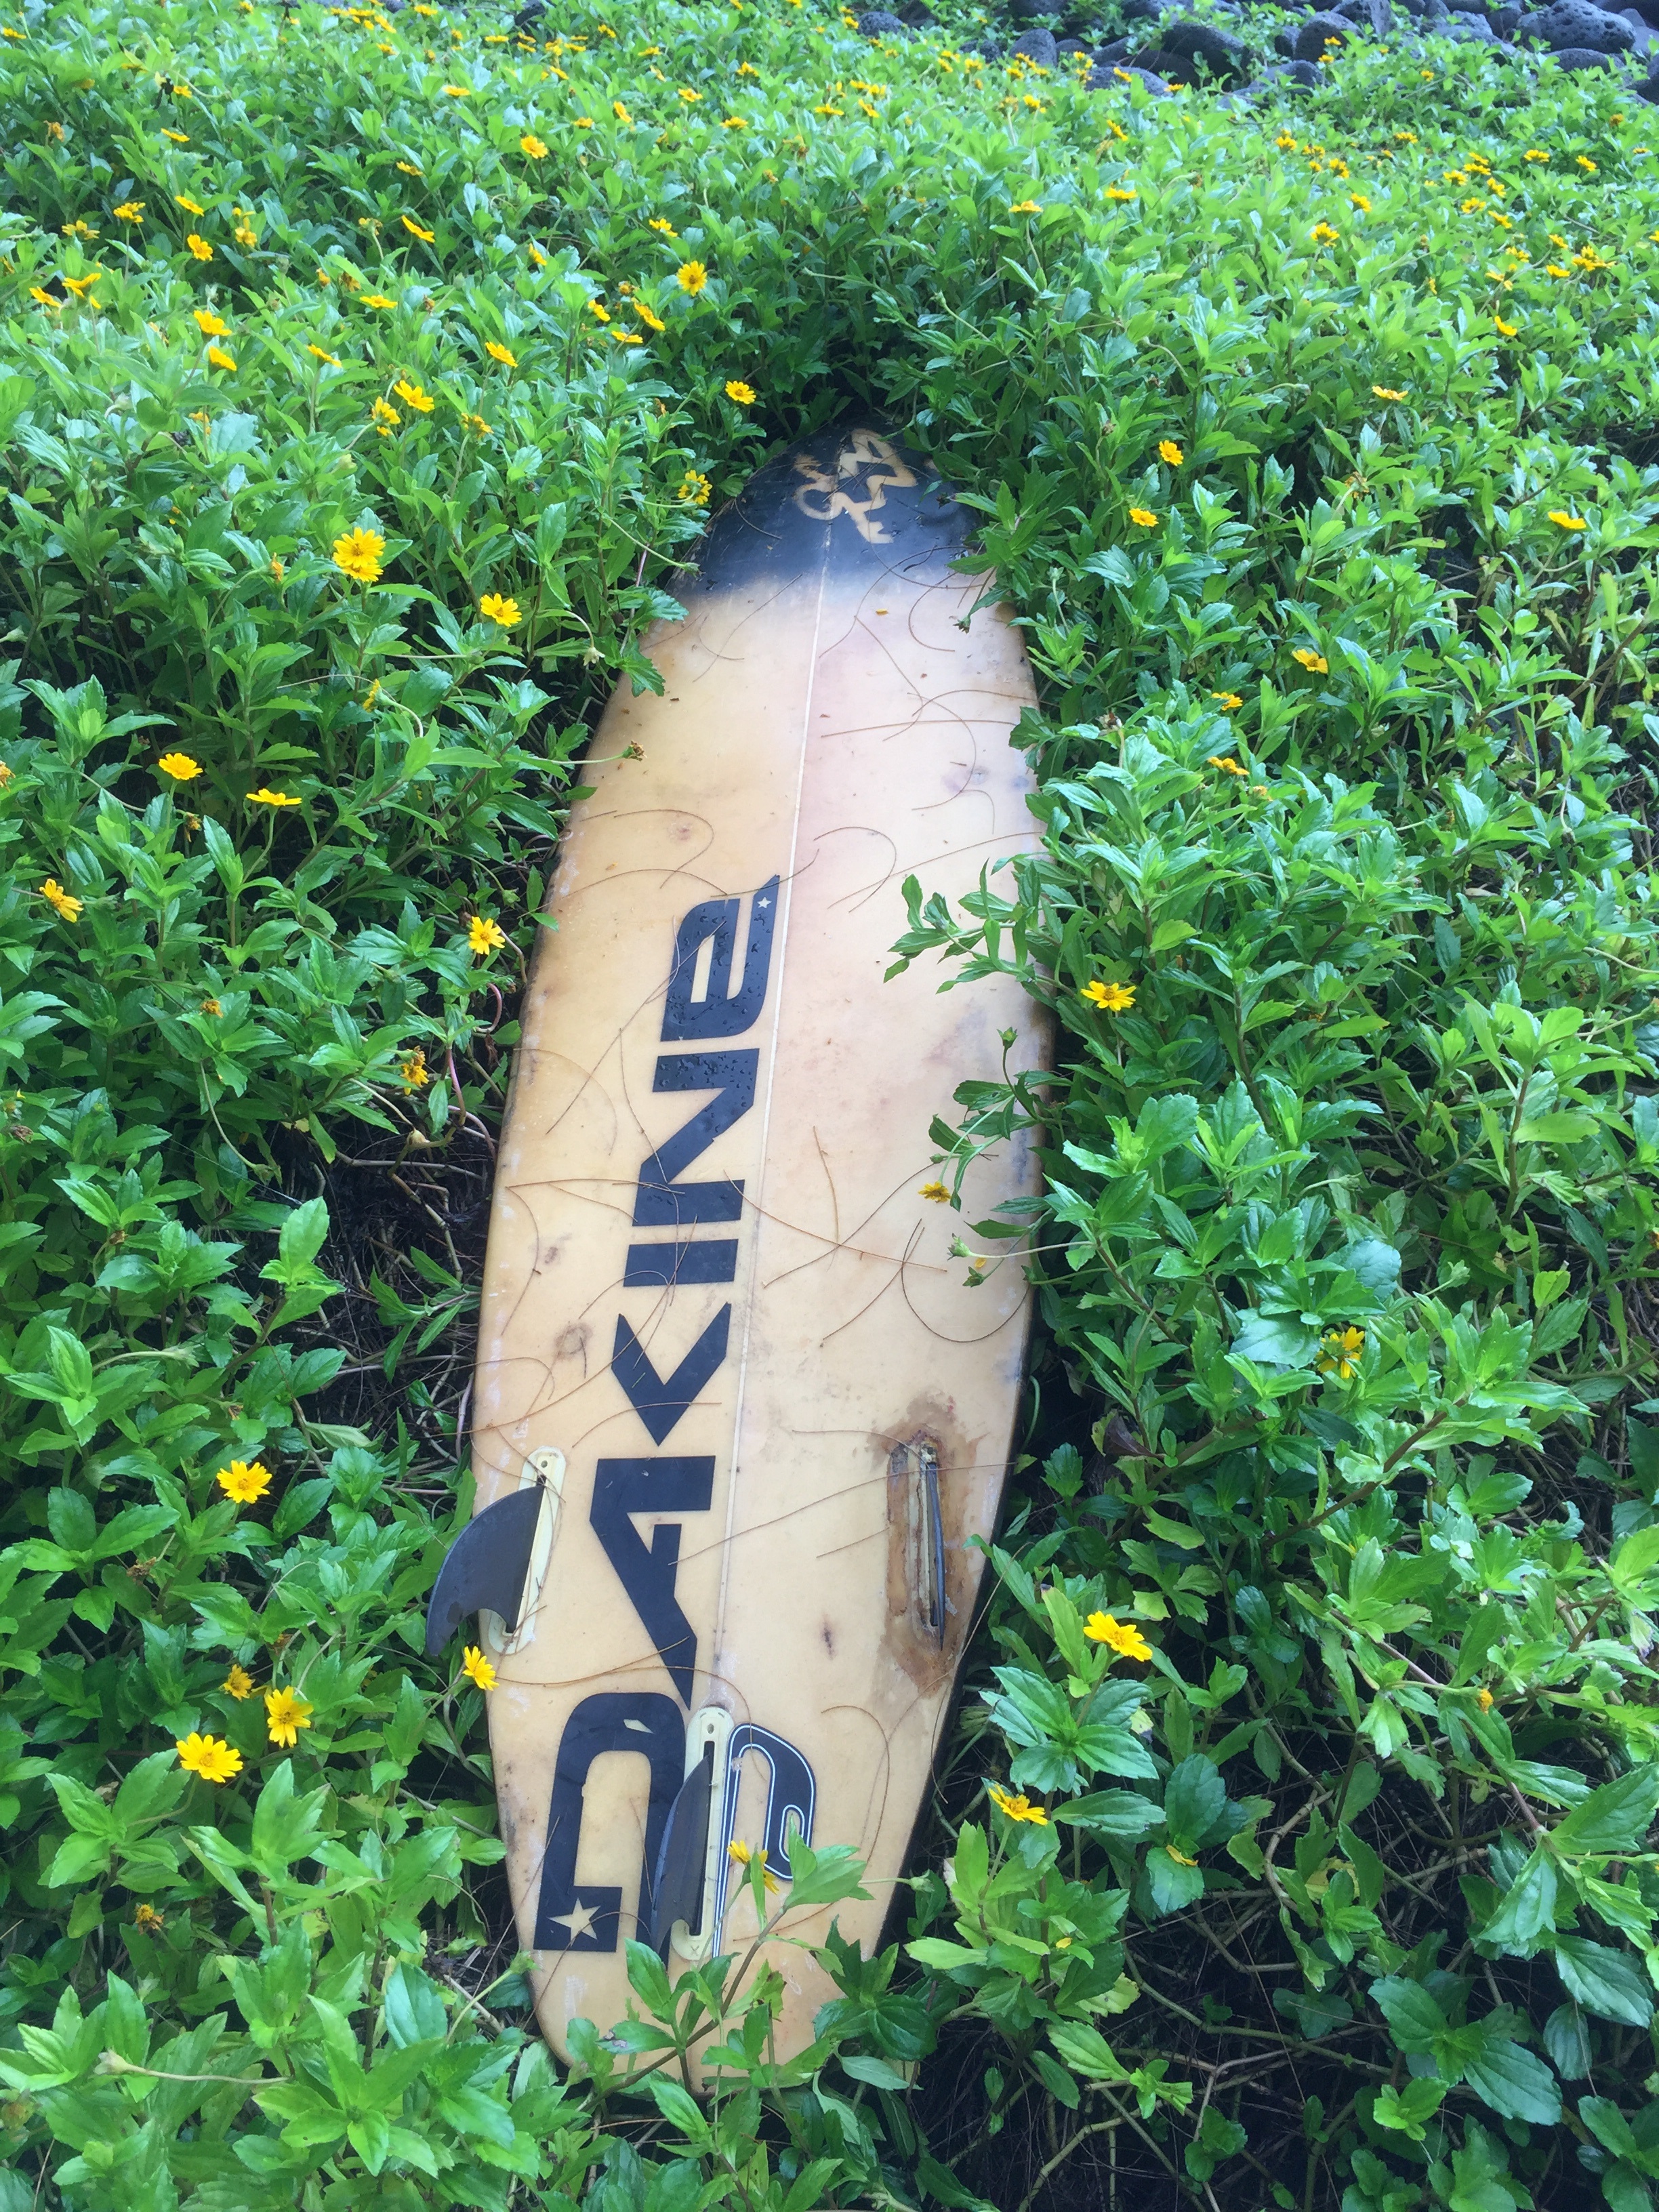
grass, lawn, leaf, flower, green, garden, art